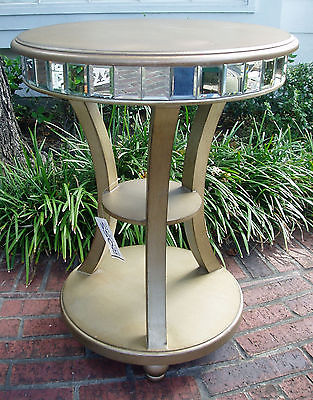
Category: table